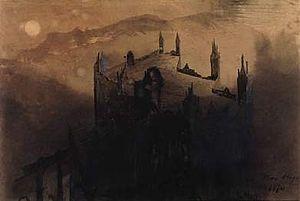
La Légende des siècles est un recueil de poèmes de Victor Hugo, conçu comme une œuvre monumentale destinée à dépeindre l'histoire et l'évolution de l'Humanité.